21st Infantry Regiment (Thailand)

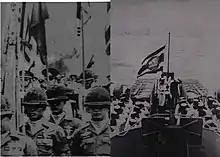
Thai Battalion in the Korean War (1950–1953)

The 1st Infantry Battalion of the 21st Regimental Combat Team was formed on 22 September 1950 by the regent, Rangsit Prayurasakdi, under executive of Prime Minister Plaek Phibunsongkhram, at the request of United Nations Command (UNC).